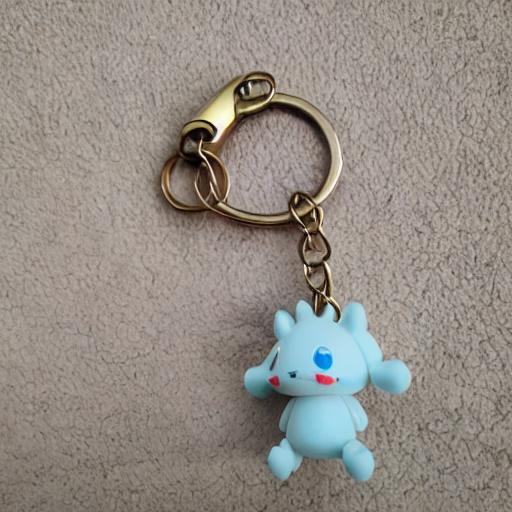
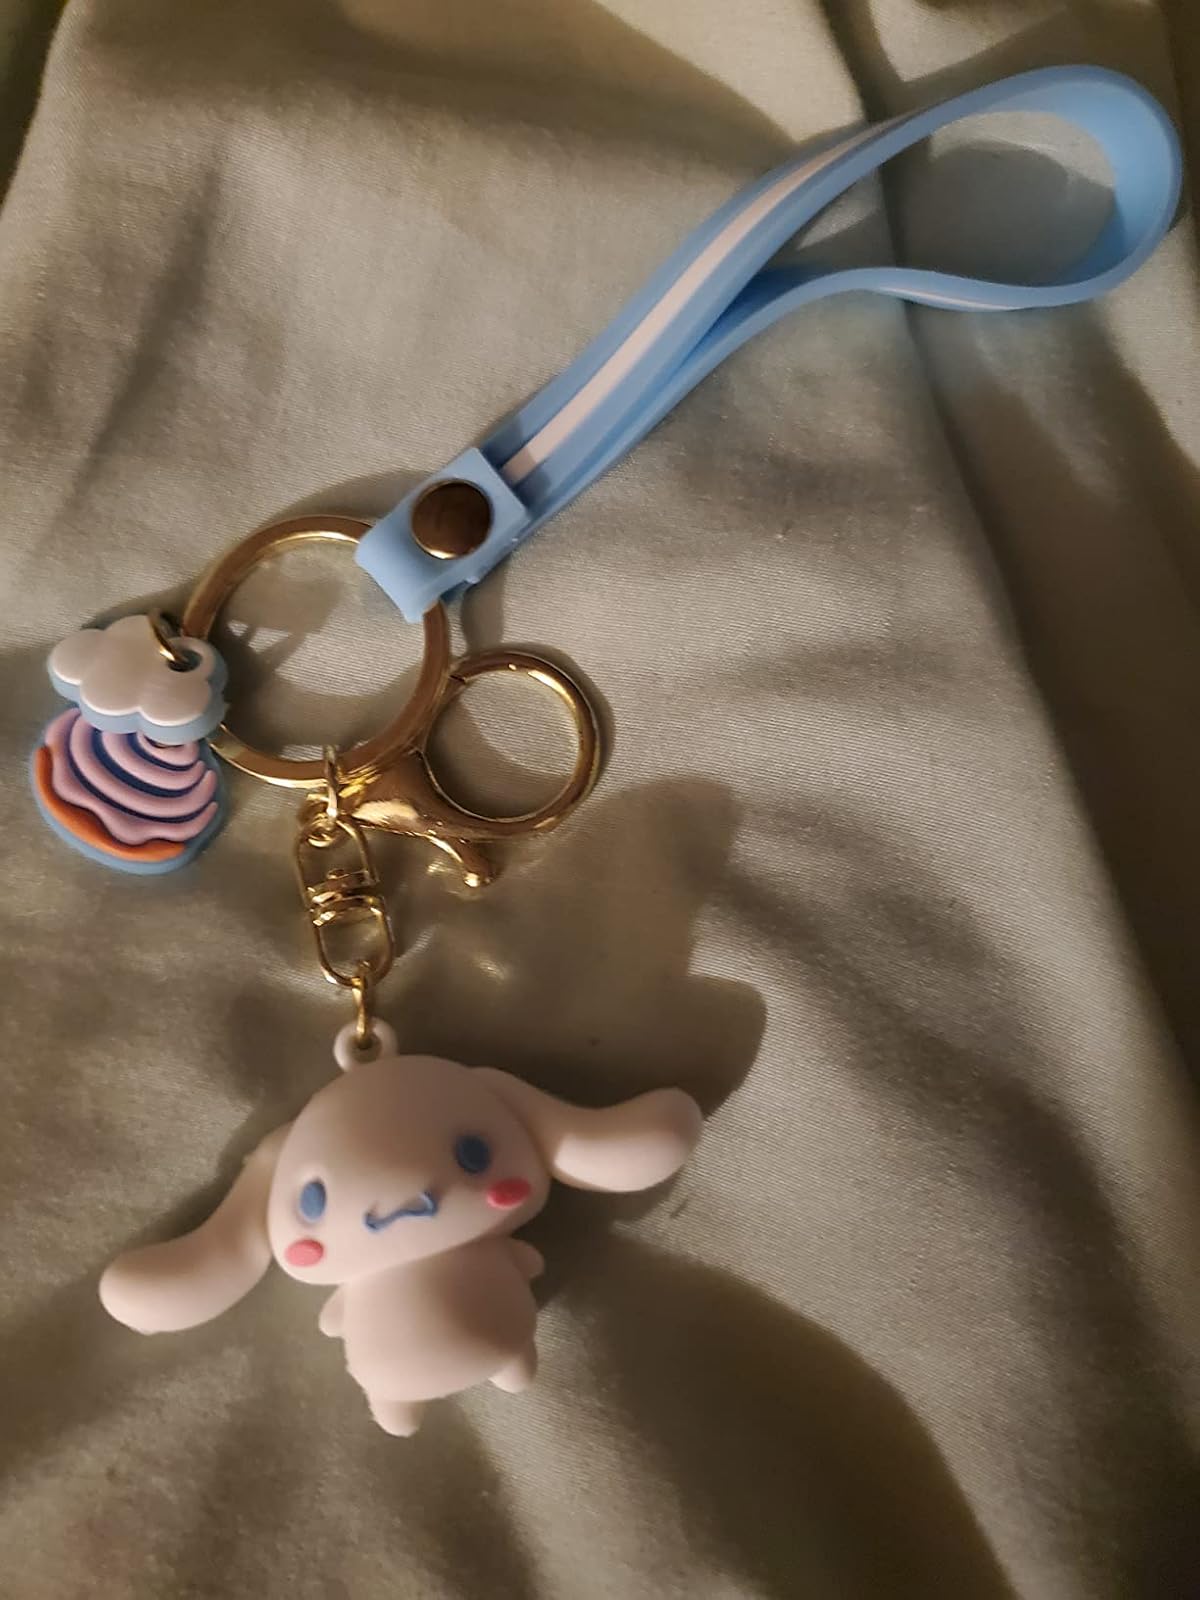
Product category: accessories_keychain
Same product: no